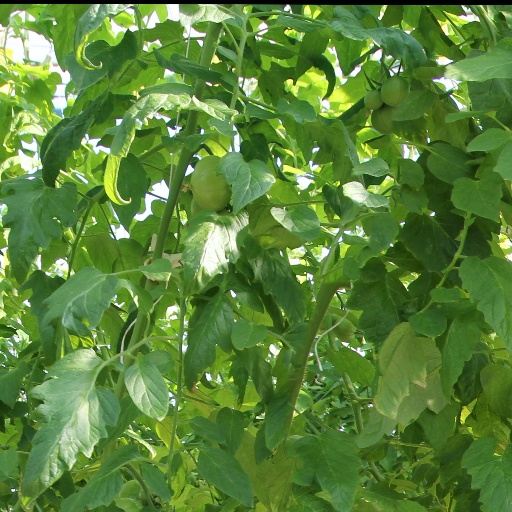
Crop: tomato